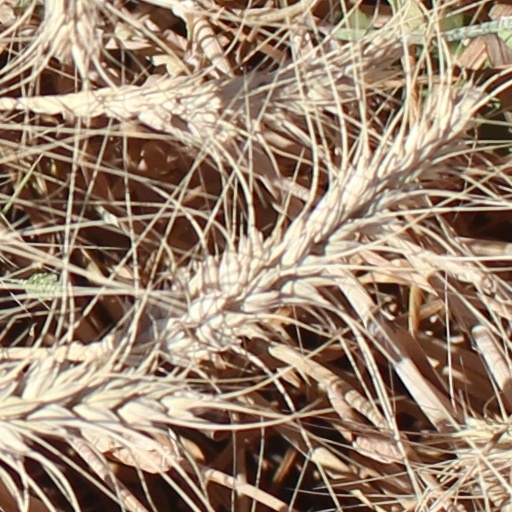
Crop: wheat